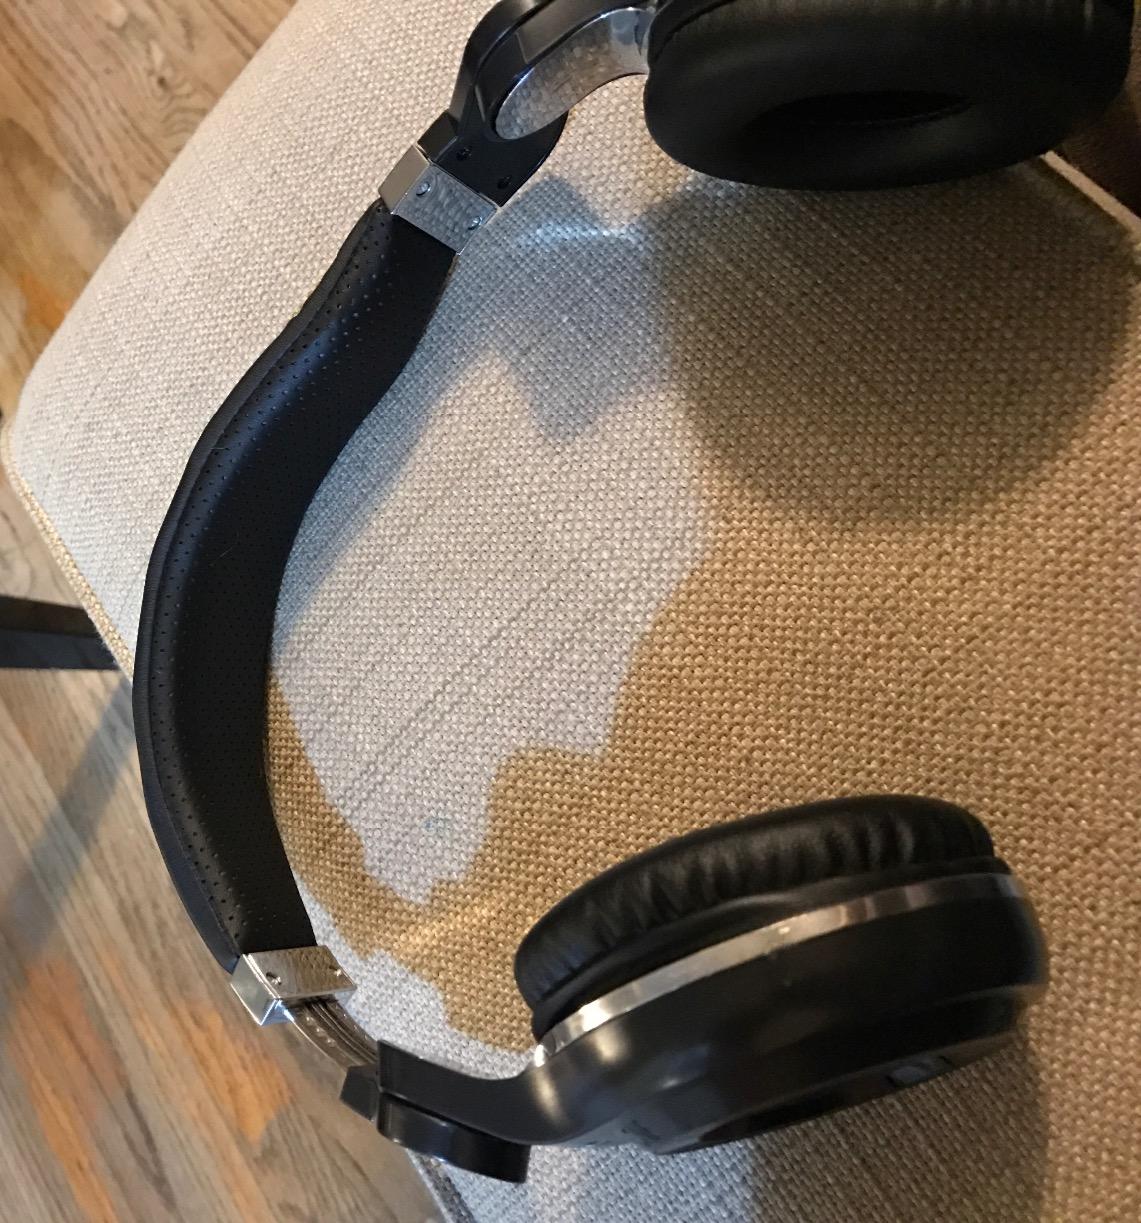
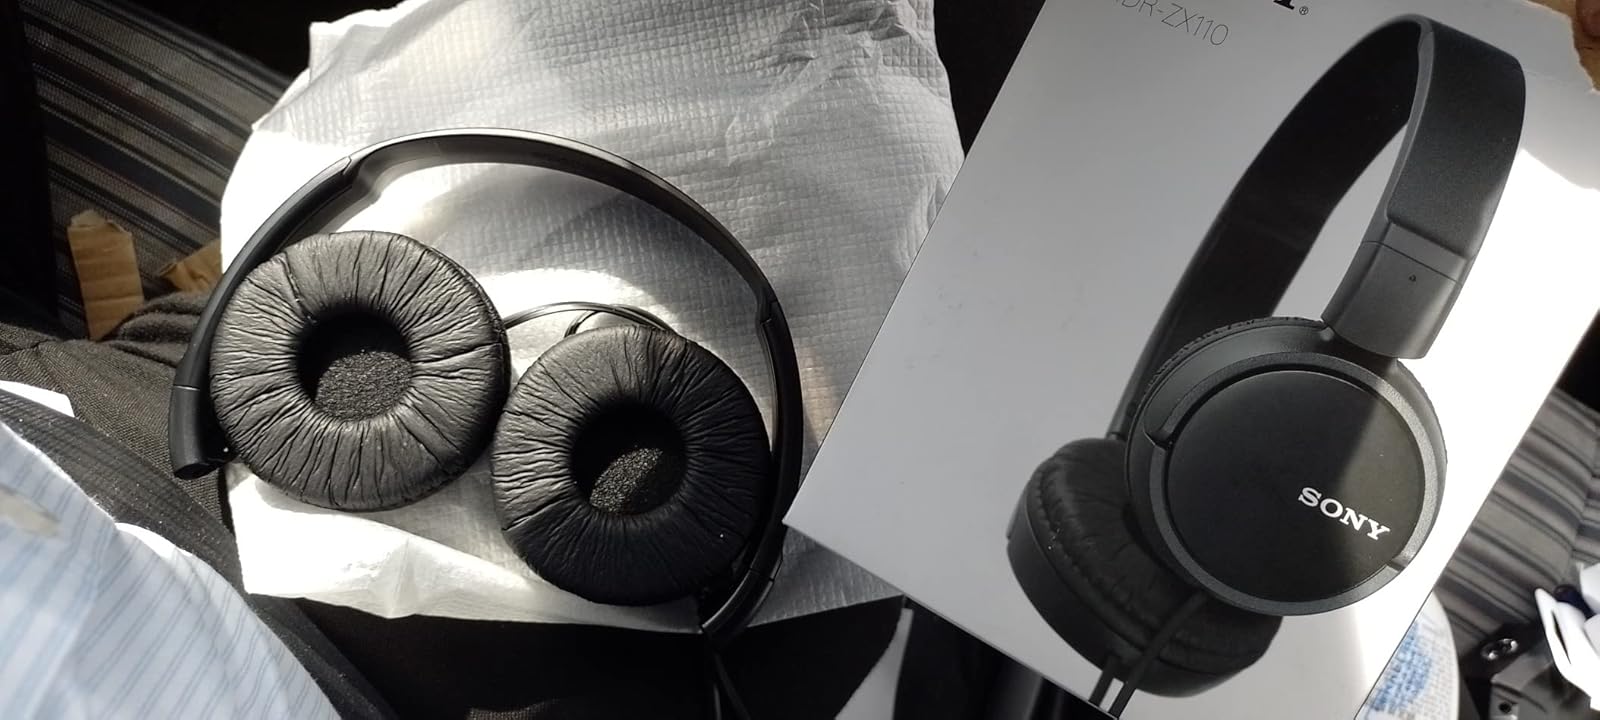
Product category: headphones
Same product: no